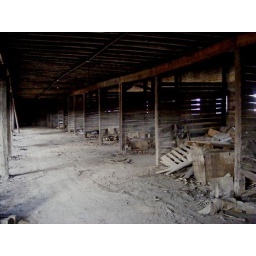
These were stables for horses that hauled lumber in Roanoke per automobile days. Still standing.